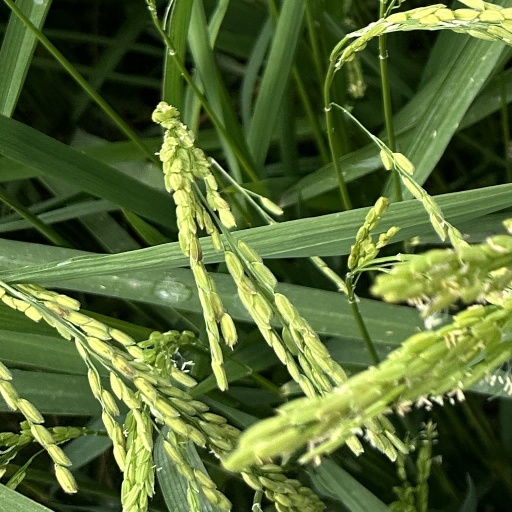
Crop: rice